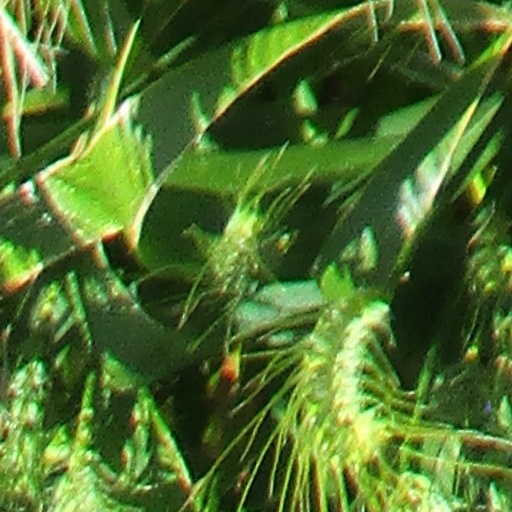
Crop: wheat